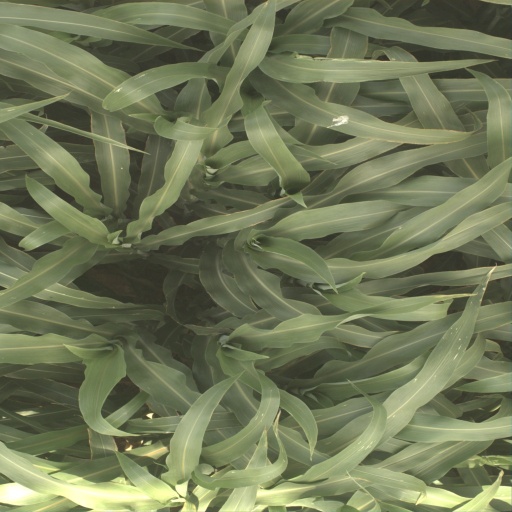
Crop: sorghum